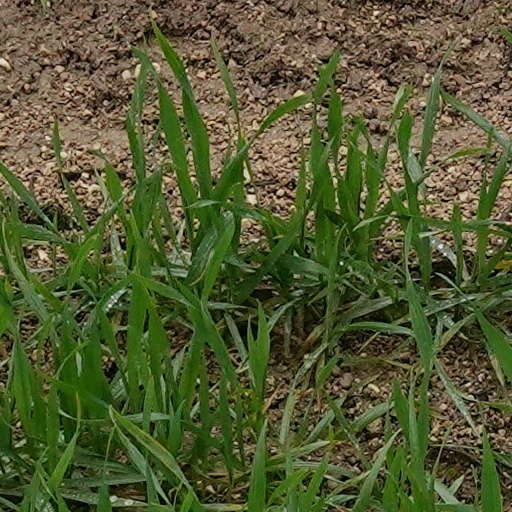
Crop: wheat